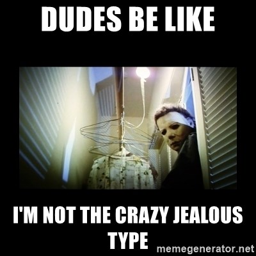
person be like i 'm not the crazy jealous type